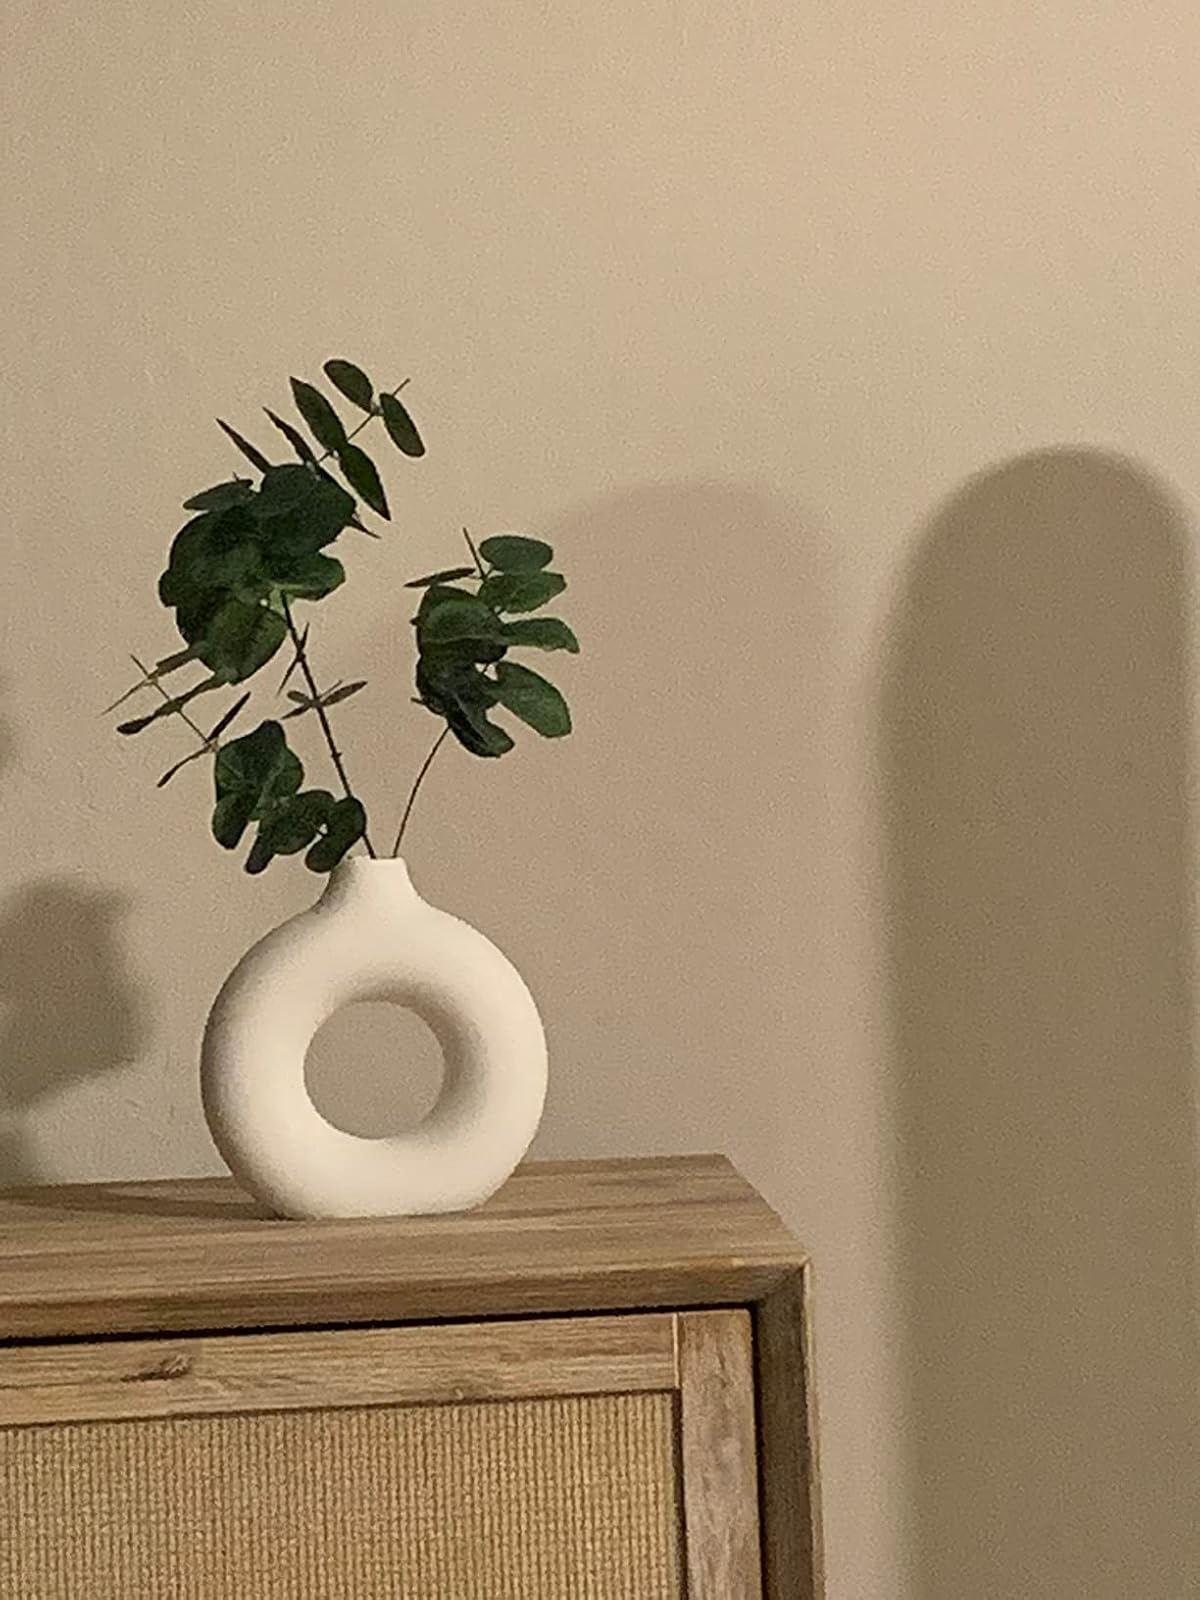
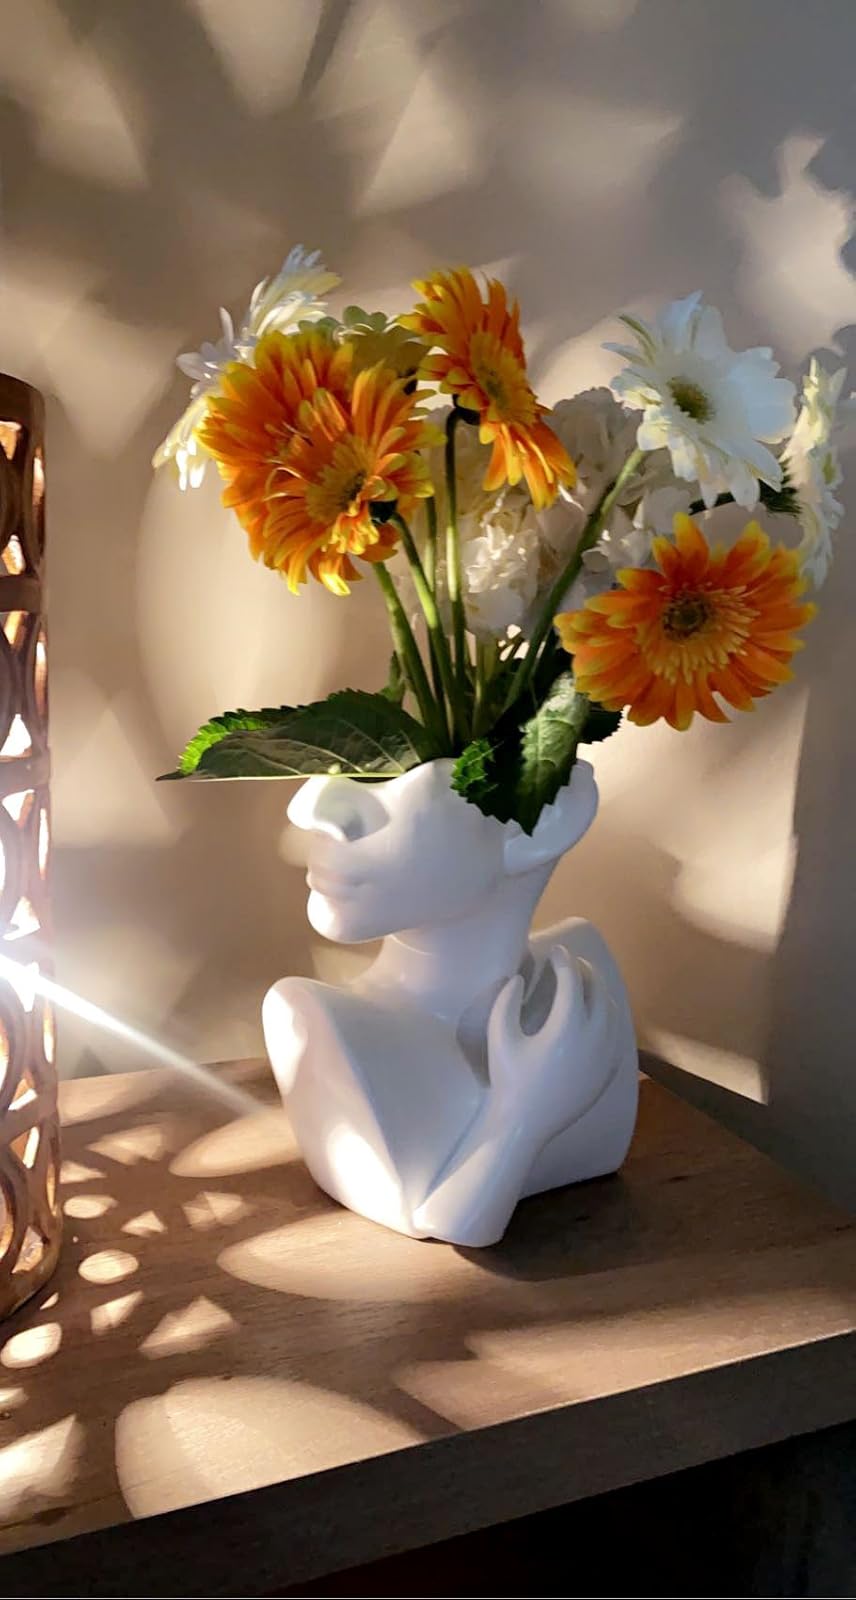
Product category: vase
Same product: no